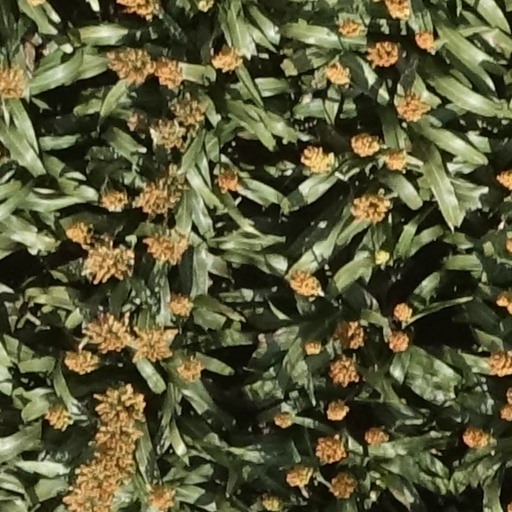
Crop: sorghum